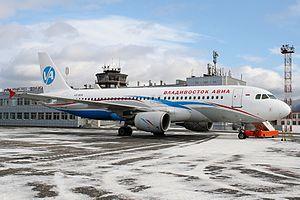
L'aéroport de Ioujno-Sakhalinsk, aussi appelé Aéroport Khomoutovo, est un aéroport desservant la ville de Ioujno-Sakhalinsk, située sur l'île russe de Sakhaline. L'aéroport fut établi en 1945 en tant que base aérienne. Avec une piste en béton de 3 400 mètres, un terminal de passagers et deux terminaux de frêt, l'aéroport de Ioujno-Sakhalinsk est le principal aéroport de l'Oblast de Sakhaline.